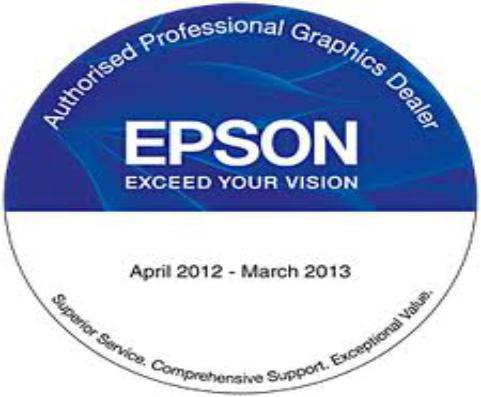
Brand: Hypson
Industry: Necessities